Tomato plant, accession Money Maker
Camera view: tilt-top (135 deg); turntable rotation: 210 degrees
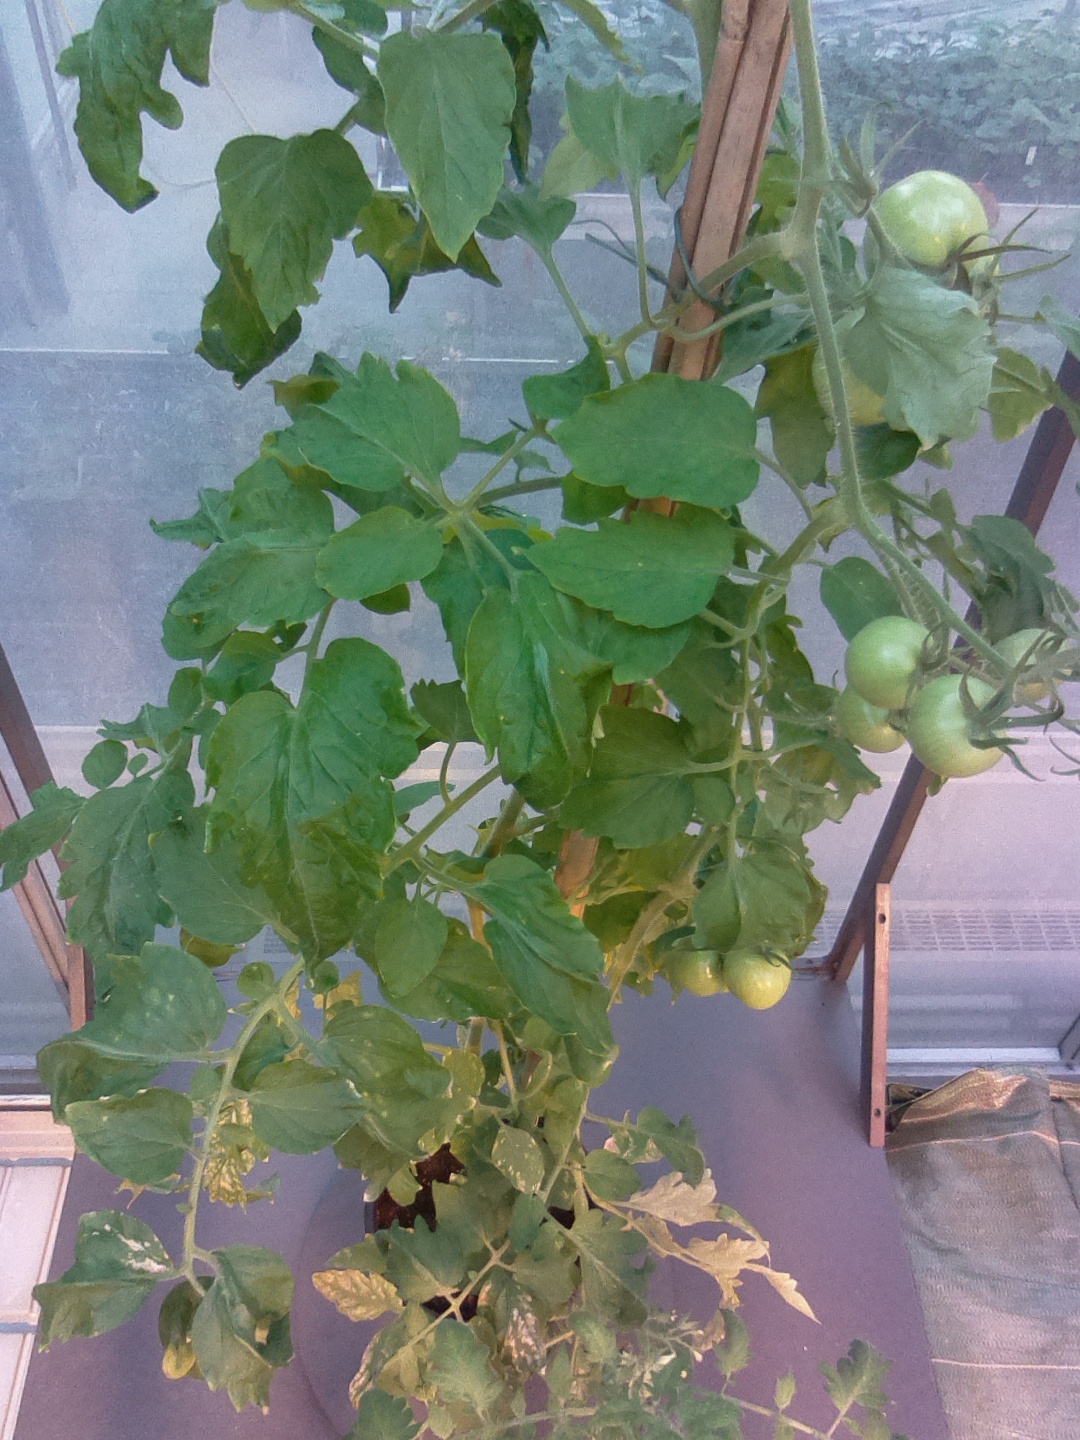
BBCH growth stage 73: 30%-40% of final fruit size